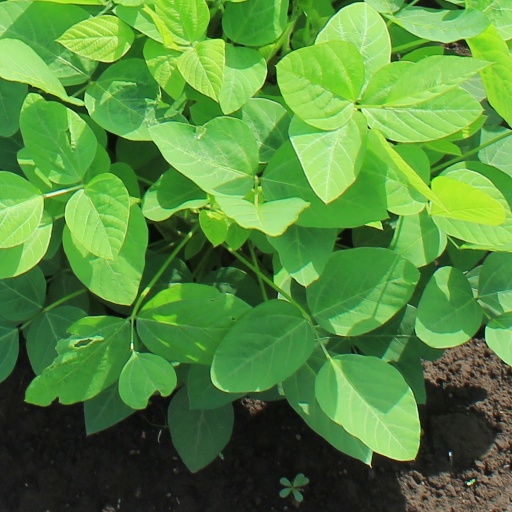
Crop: soybean